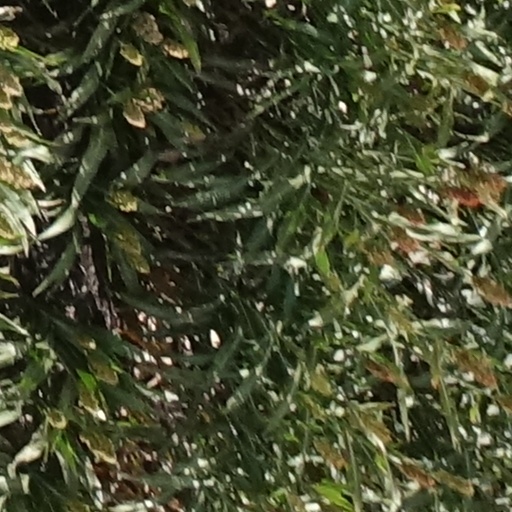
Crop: sorghum